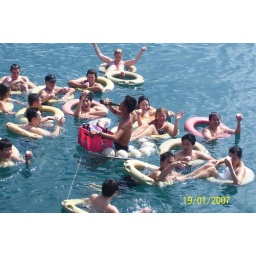
bar in the water with us in tubes